Asaduddin Owaisi

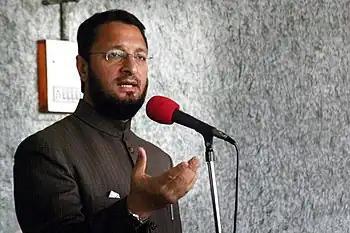
Asaduddin Owaisi in 2006

In 2008, the Left Front (which consisted of Communist Parties) withdrew their support to the central government of India which was led by the United Progressive Alliance. This was done in response to Indo-US nuclear deal signed by Indian Prime Minister Manmohan Singh and US President George W. Bush which allowed India to keep nuclear bombs but in return had to allow international inspection. The Communist parties felt that by this deal, India would become a pawn of the United States. Due to the Left Front withdrawing support, a vote of confidence was held in Indian Parliament. When Uttar Pradesh chief minister Mayawati said that Muslims of India opposed the deal, Owaisi said that it was an attempt to give a communal angle to the deal. Owaisi announced his support for the United Progressive Alliance in the vote of confidence. He said that his top priority was to prevent the opposition right wing Bharatiya Janata Party to ascend to power and to prevent Lal Krishna Advani from becoming the country's Prime Minister. He further stated: We will express our reservations on the foreign policy impact but at no cost would we like to see the BJP coming in to power, at no cost we would like to see Mr Advani, who is an accused in Babri Masjid demolition case becoming the prime minister of this great nation, thereby destroying the future of Muslims and weakening the secularism.